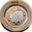
Label: plate